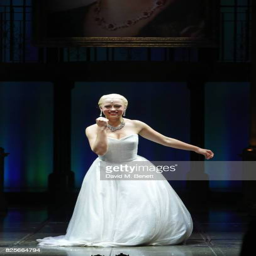
person bows at the curtain call during the press night performance